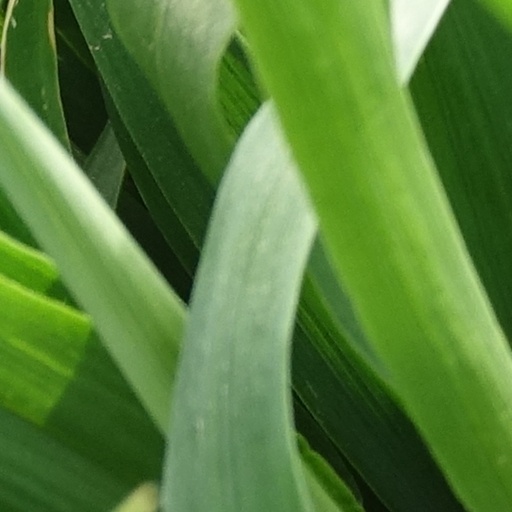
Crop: wheat